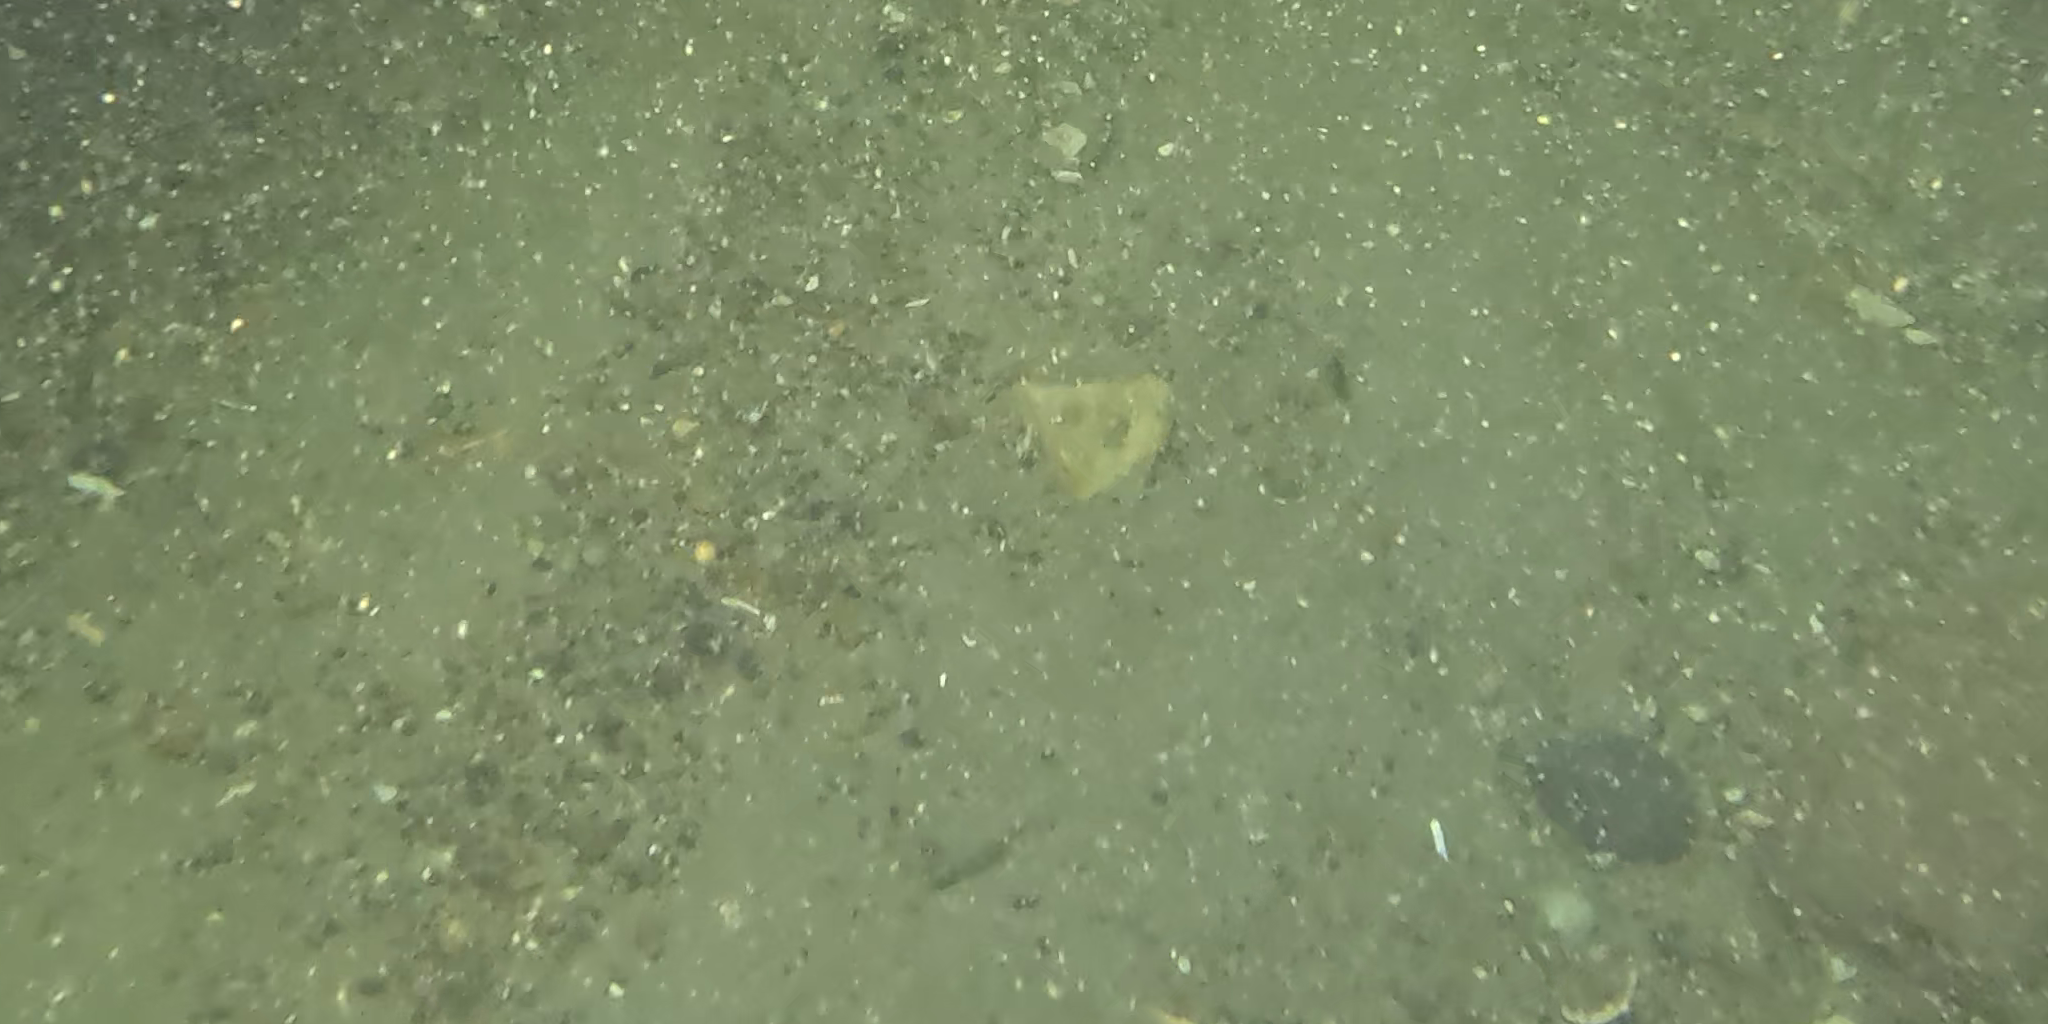
Seabed habitat: stone